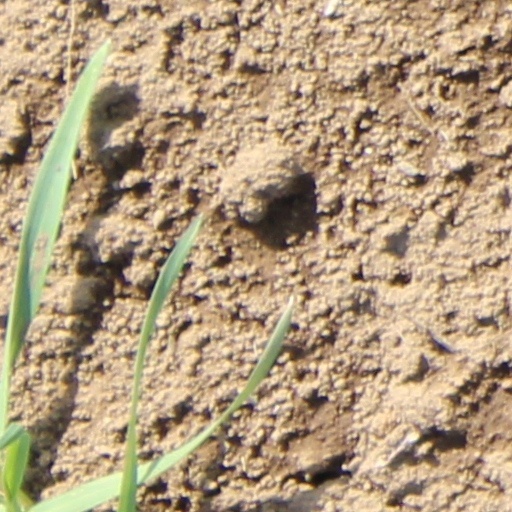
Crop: wheat